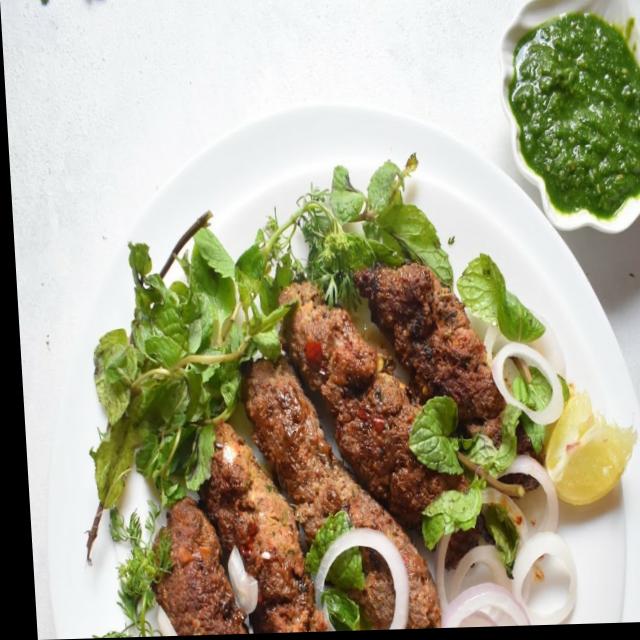
Dish: kebab